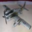
Label: airplane